Púca

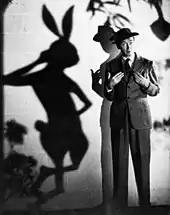
Elwood P. Dowd and the shadow of a púca, characters in the 1950 film "Harvey"

William Shakespeare's 1595 play "A Midsummer Night's Dream" features the character "Robin Goodfellow," who is also called "sweet Puck," a version of the púca.